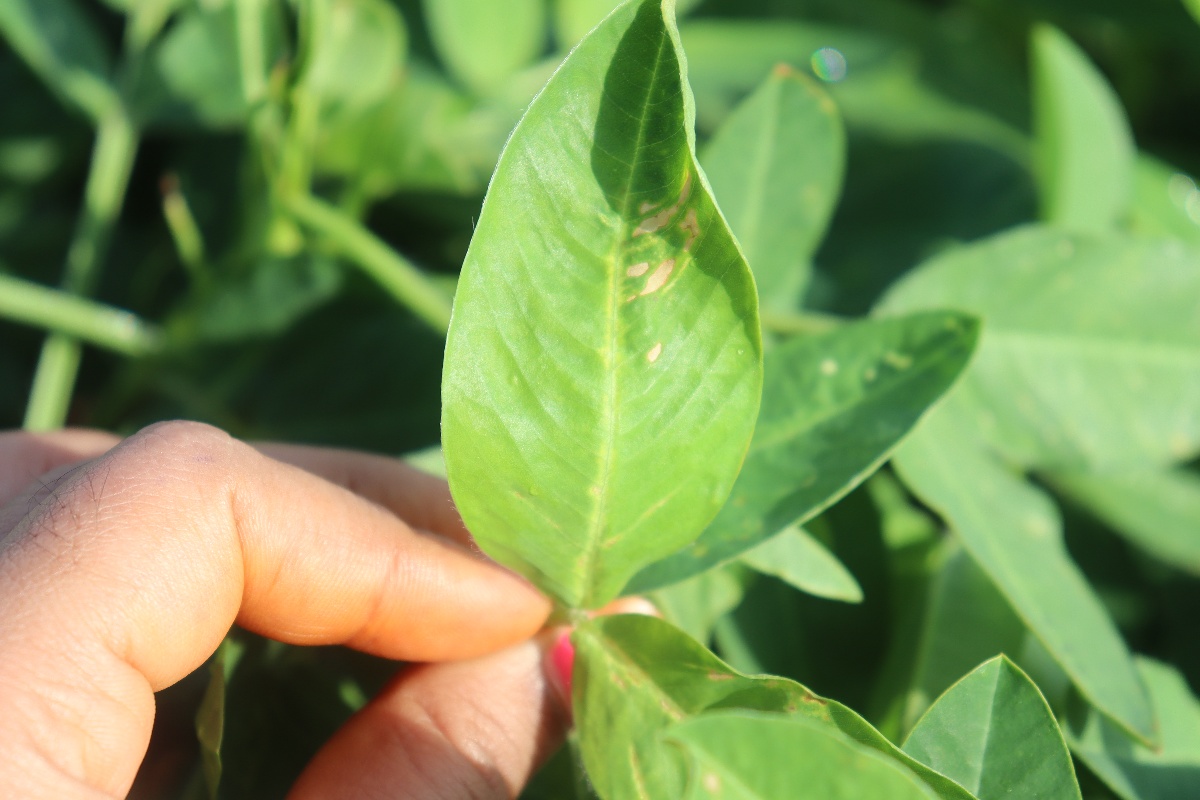
Label: healthy leaf